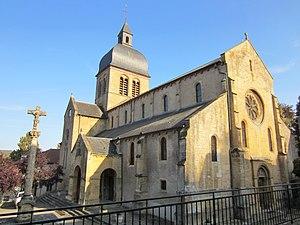
Gorze est une commune française située dans le département de la Moselle en région Grand Est, connue pour son aqueduc romain du Iᵉʳ siècle qui alimentait Metz et son abbaye bénédictine fondée au VIIIᵉ siècle, foyer majeur du chant messin, futur chant grégorien.